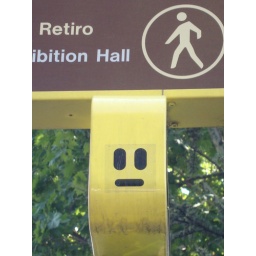
smiley road sign in Madrid